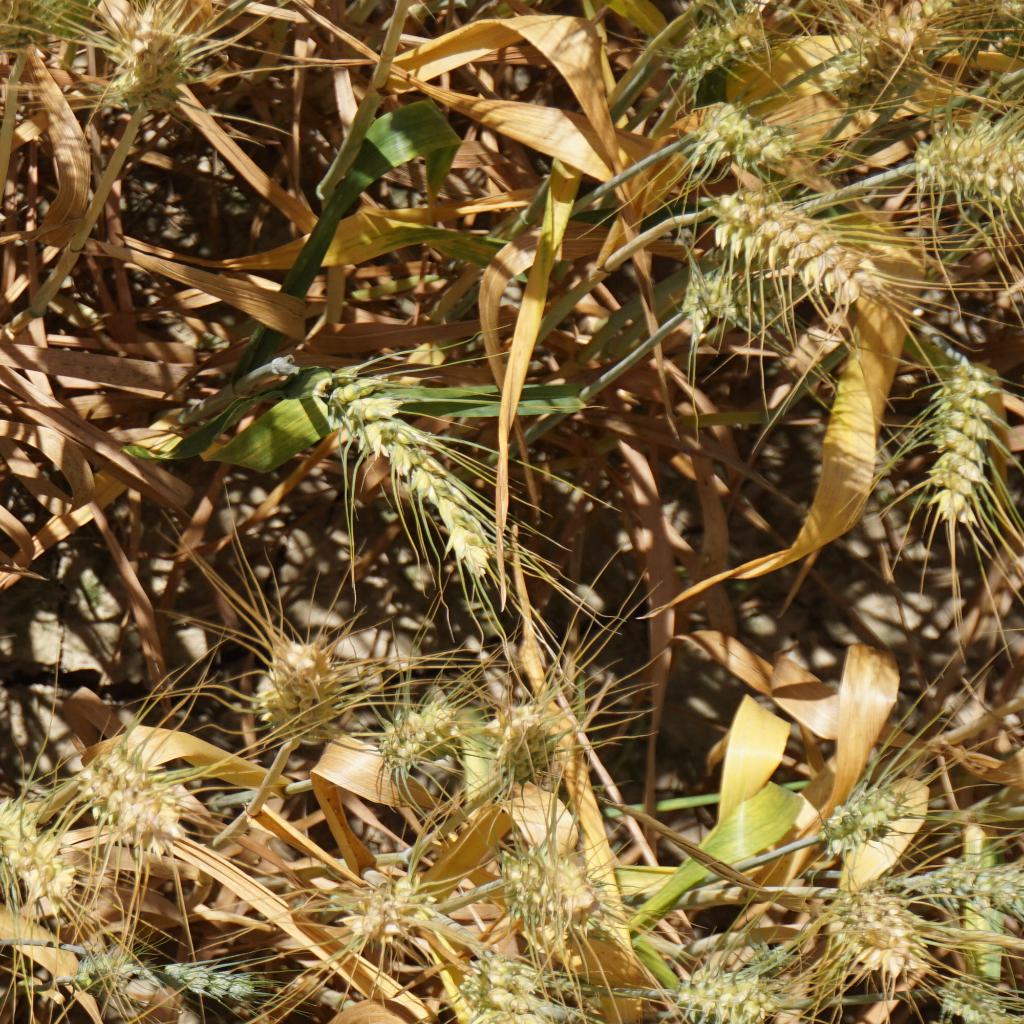
Country: France
Location: Gréoux
Wheat development stage: Filling - Ripening